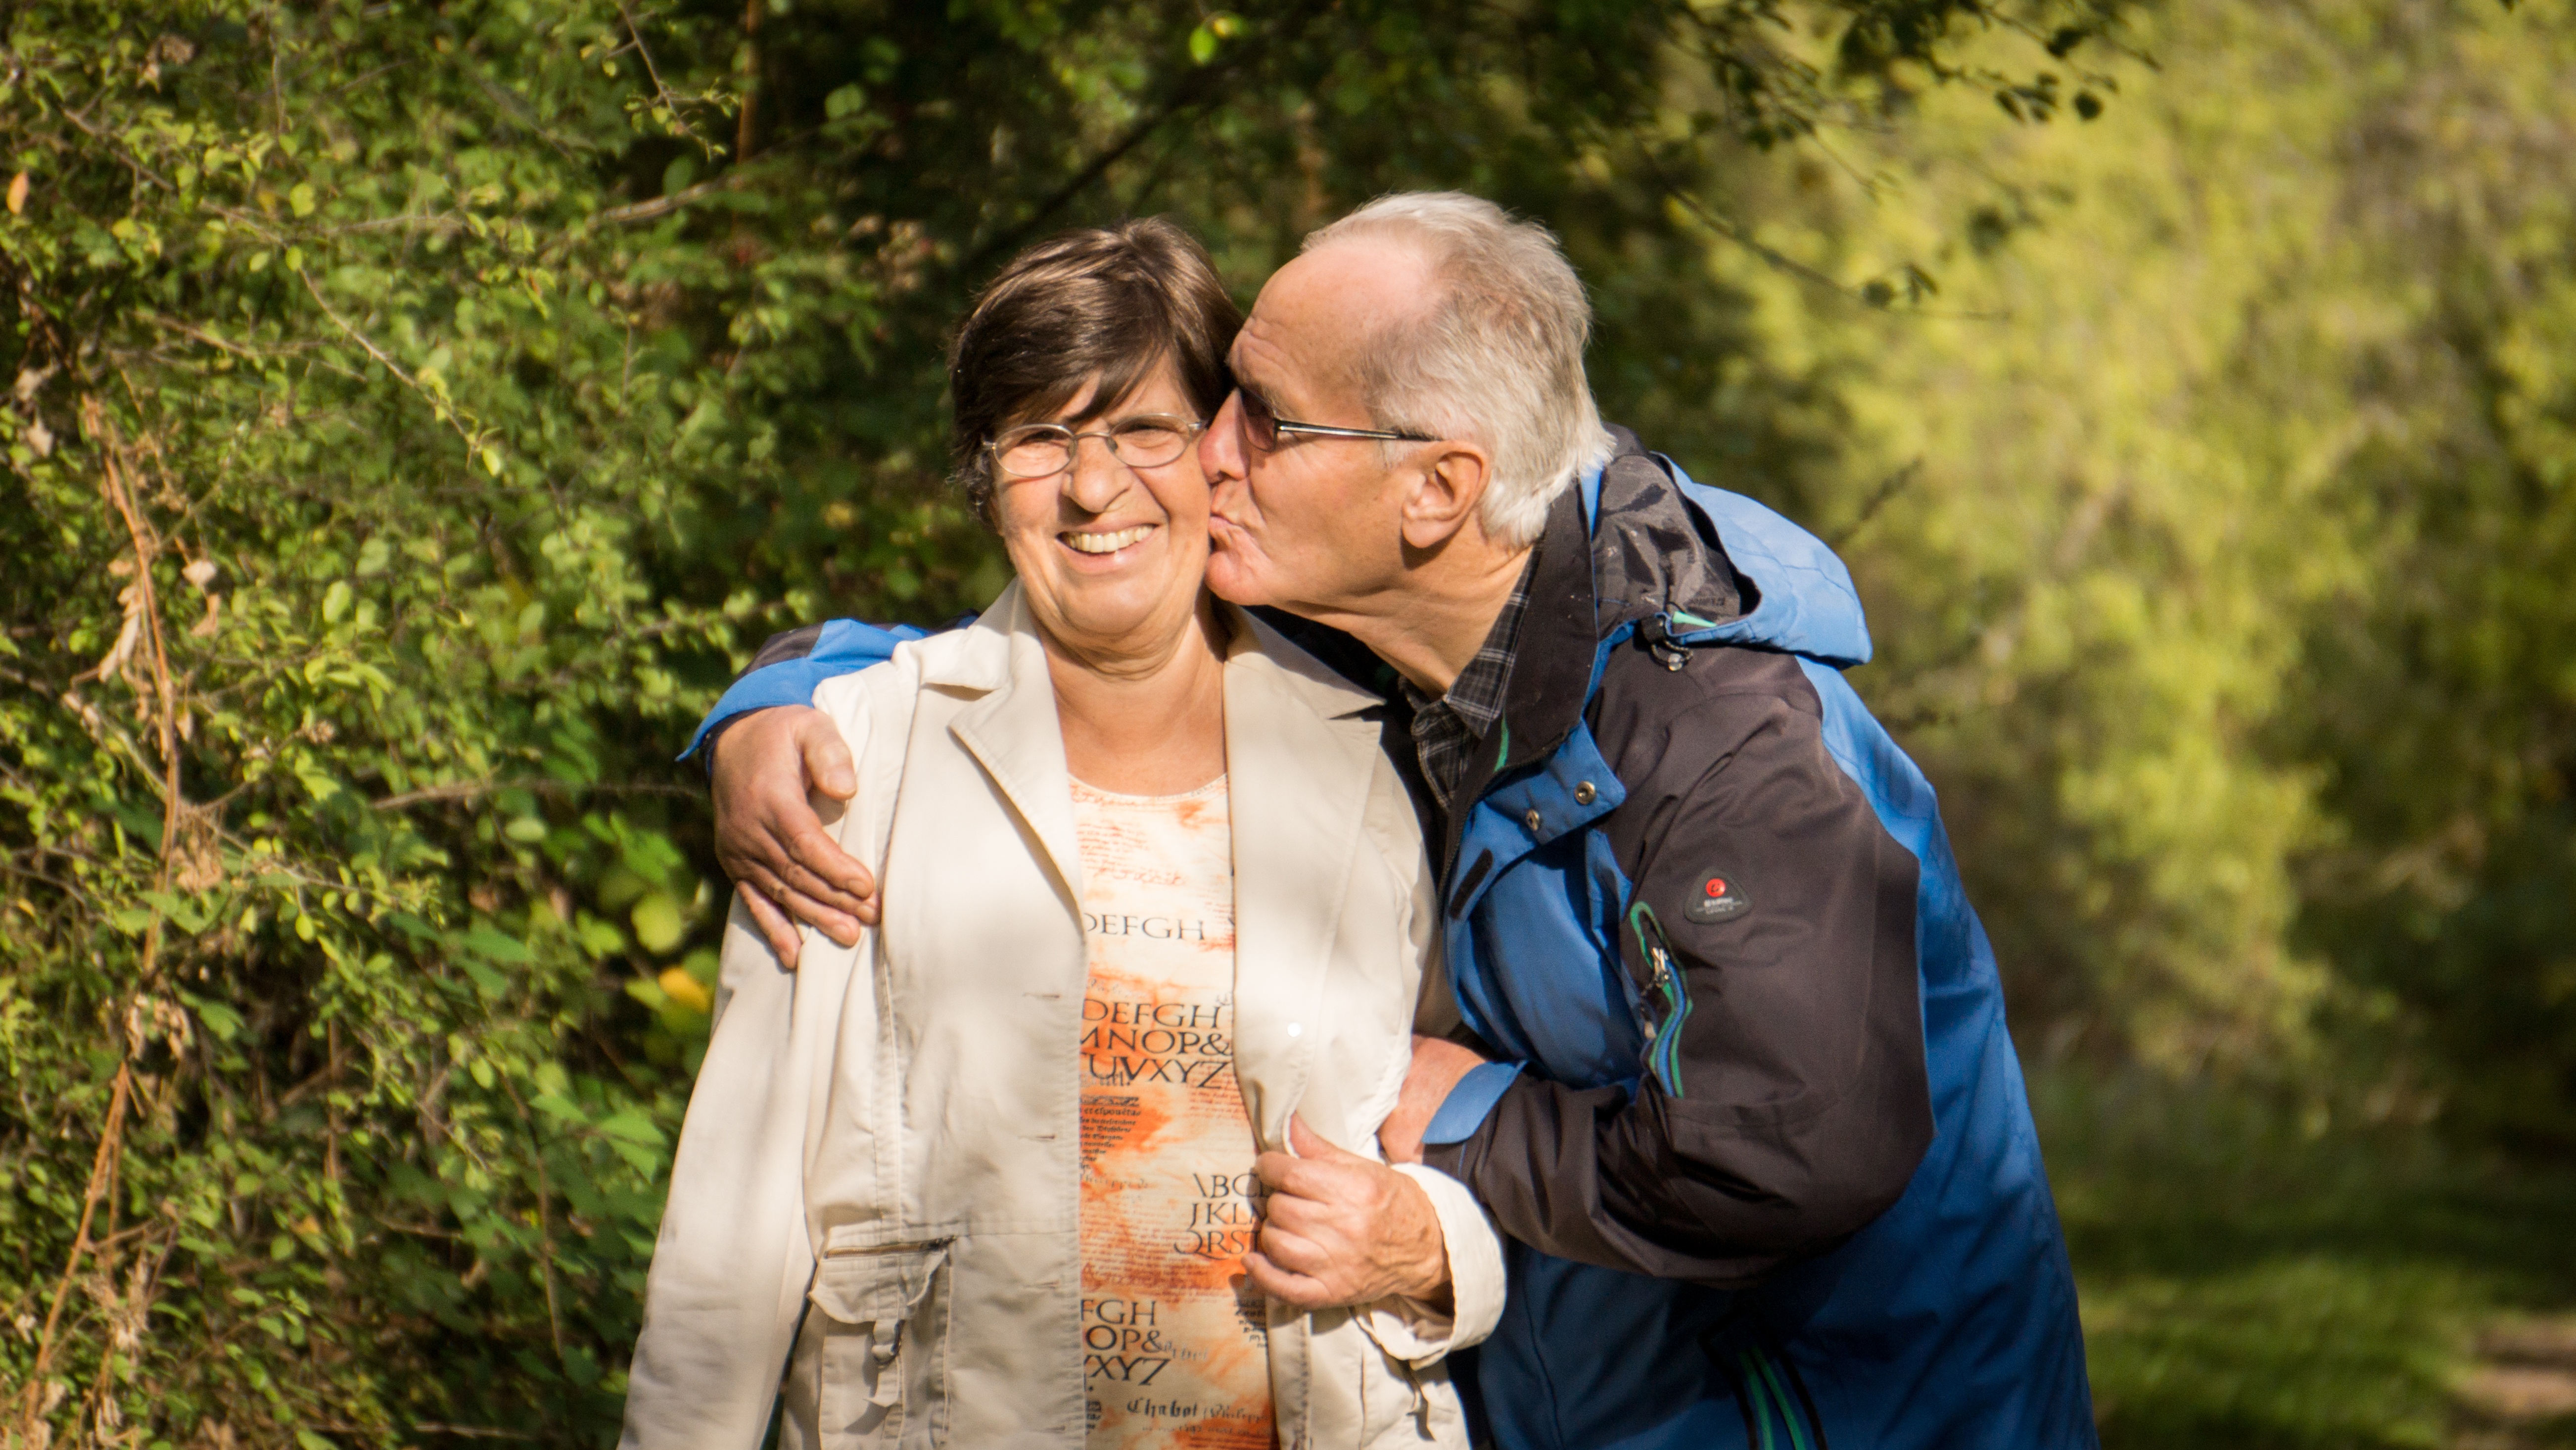
man, person, people, woman, photography, old, summer, love, autumn, together, grandmother, outdoors, family, ceremony, fun, happy, grandfather, grandparents, grandchild, senior, elderly, granddaughter, generation, retirement, grandson, grandchildren